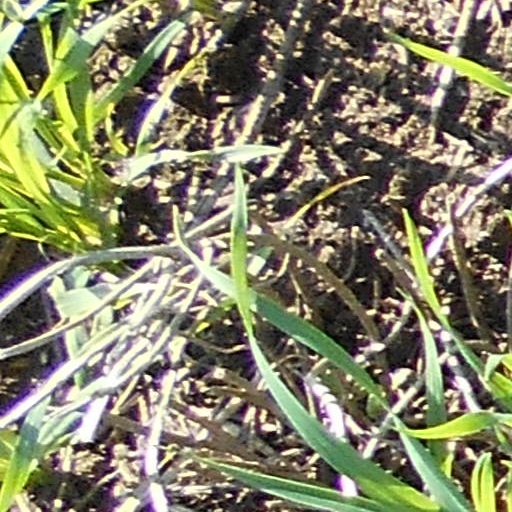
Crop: wheat